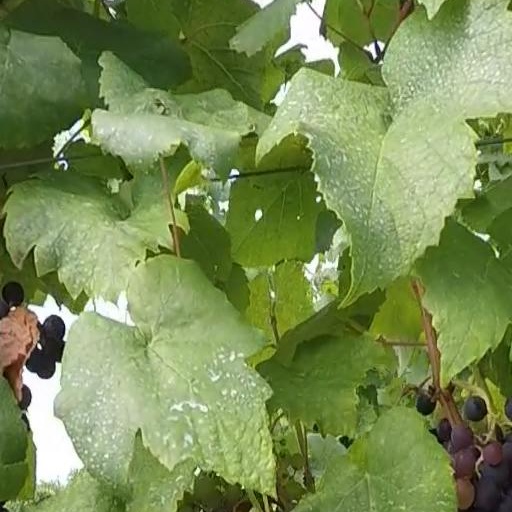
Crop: grape